Crash cymbal

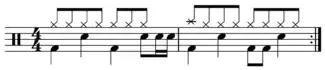
In rock and popular drumming styles the crash cymbal frequently follows a fill, replacing the first note of the next measure and accompanying the bass drum.

A crash cymbal is a type of cymbal that produces a loud, sharp "crash" and is used mainly for occasional accents, as opposed to a ride cymbal. It can be mounted on a stand and played with a drum stick, or by hand in pairs. One or two crash cymbals are a standard part of a drum kit. Suspended crash cymbals are also used in bands and orchestras, either played with a drumstick or rolled with a pair of mallets to produce a slower, swelling crash. Sometimes a drummer may hit two different crash cymbals in a kit at the same time to produce a very loud accent, usually in rock music.